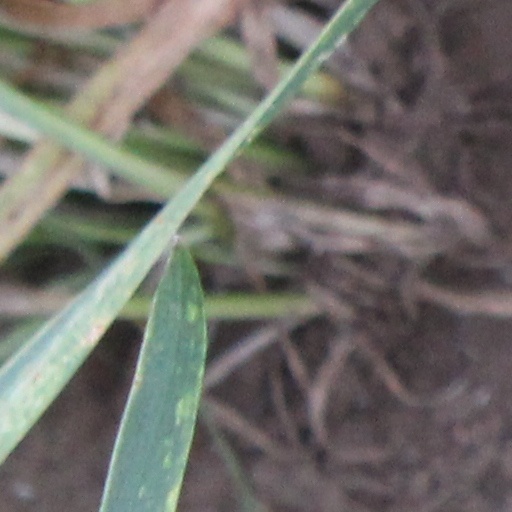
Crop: wheat